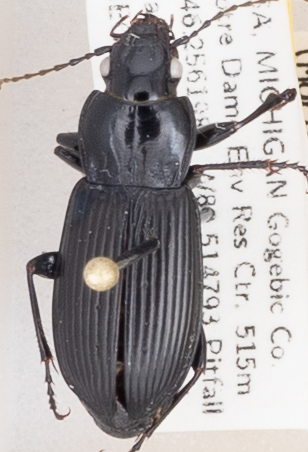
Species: Pterostichus melanarius melanarius
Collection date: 2018-08-22
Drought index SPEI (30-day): -0.842
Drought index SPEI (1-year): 0.32
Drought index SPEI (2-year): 1.578